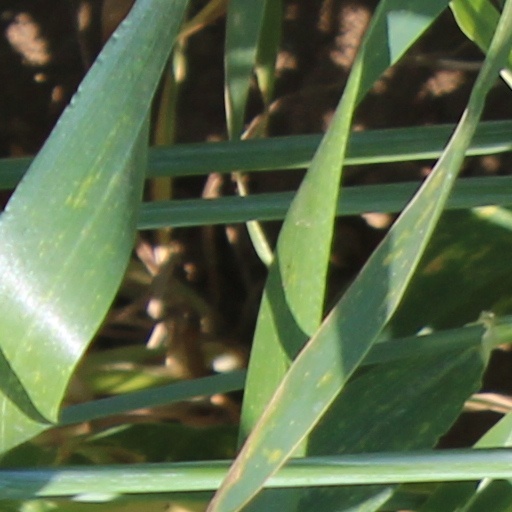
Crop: wheat